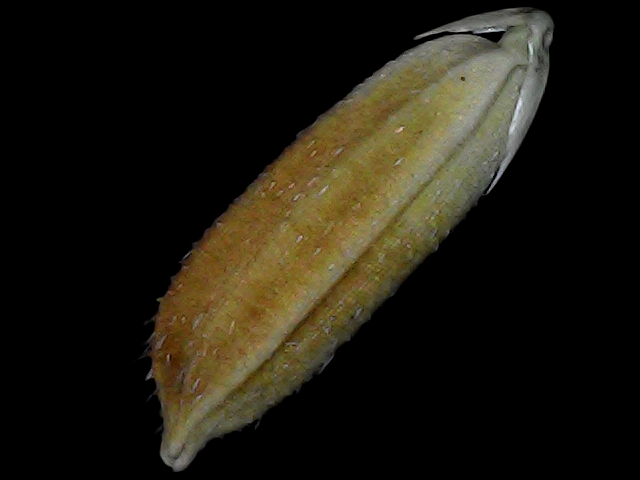
Rice variety: Bd56